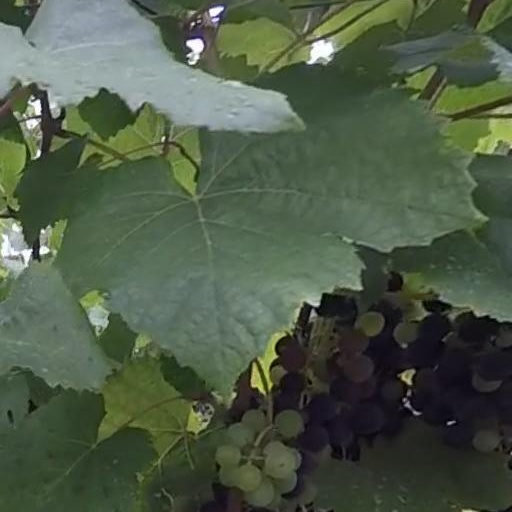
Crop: grape